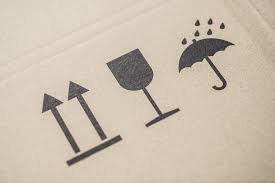
Waste category: cardboard